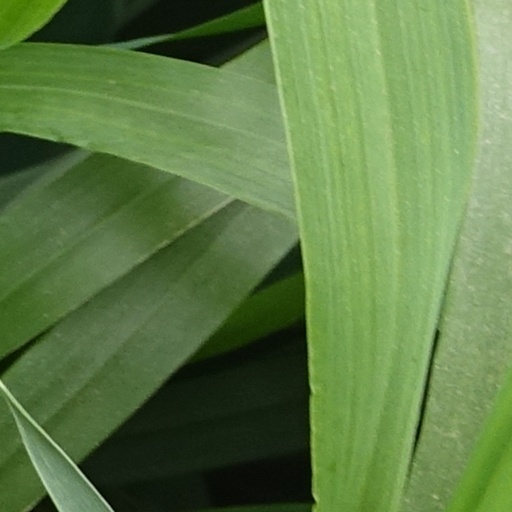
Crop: wheat